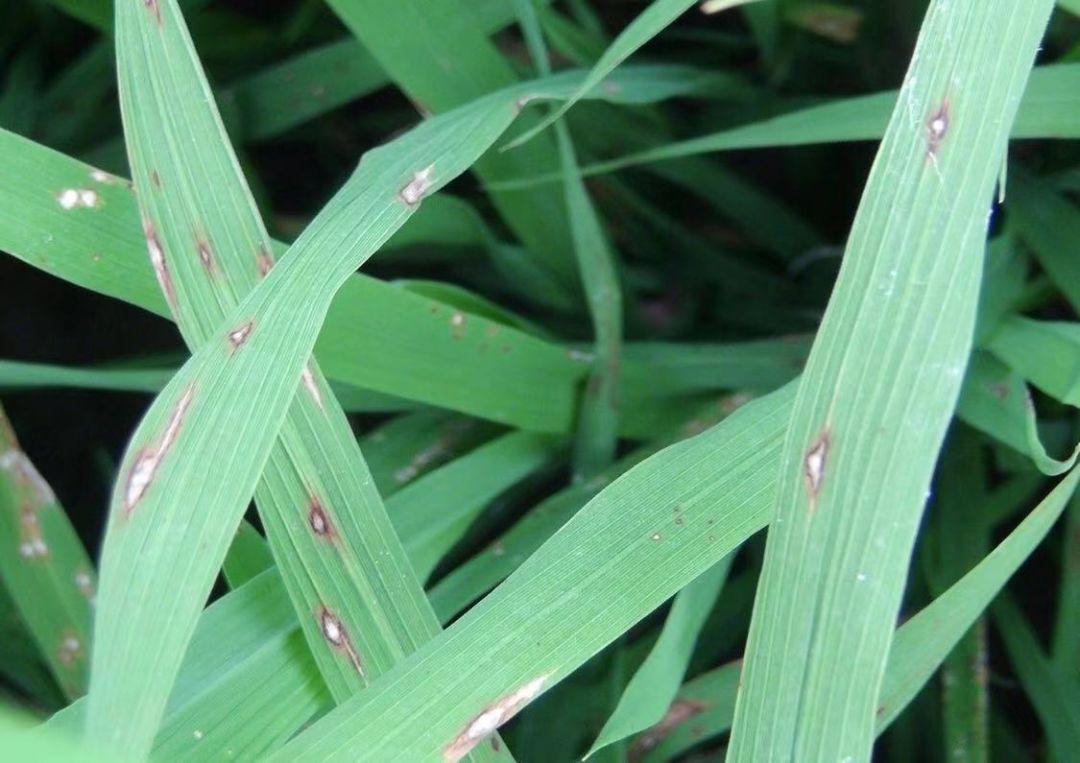
Plant: Rice
Disease: rice blast